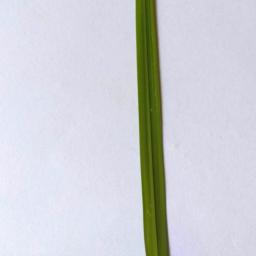
Label: Rice___Healthy